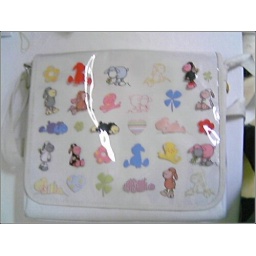
This bag from a store in Amsterdam was too cute not to get.